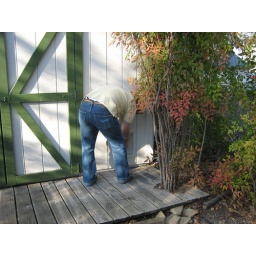
Adam looks in the cat door